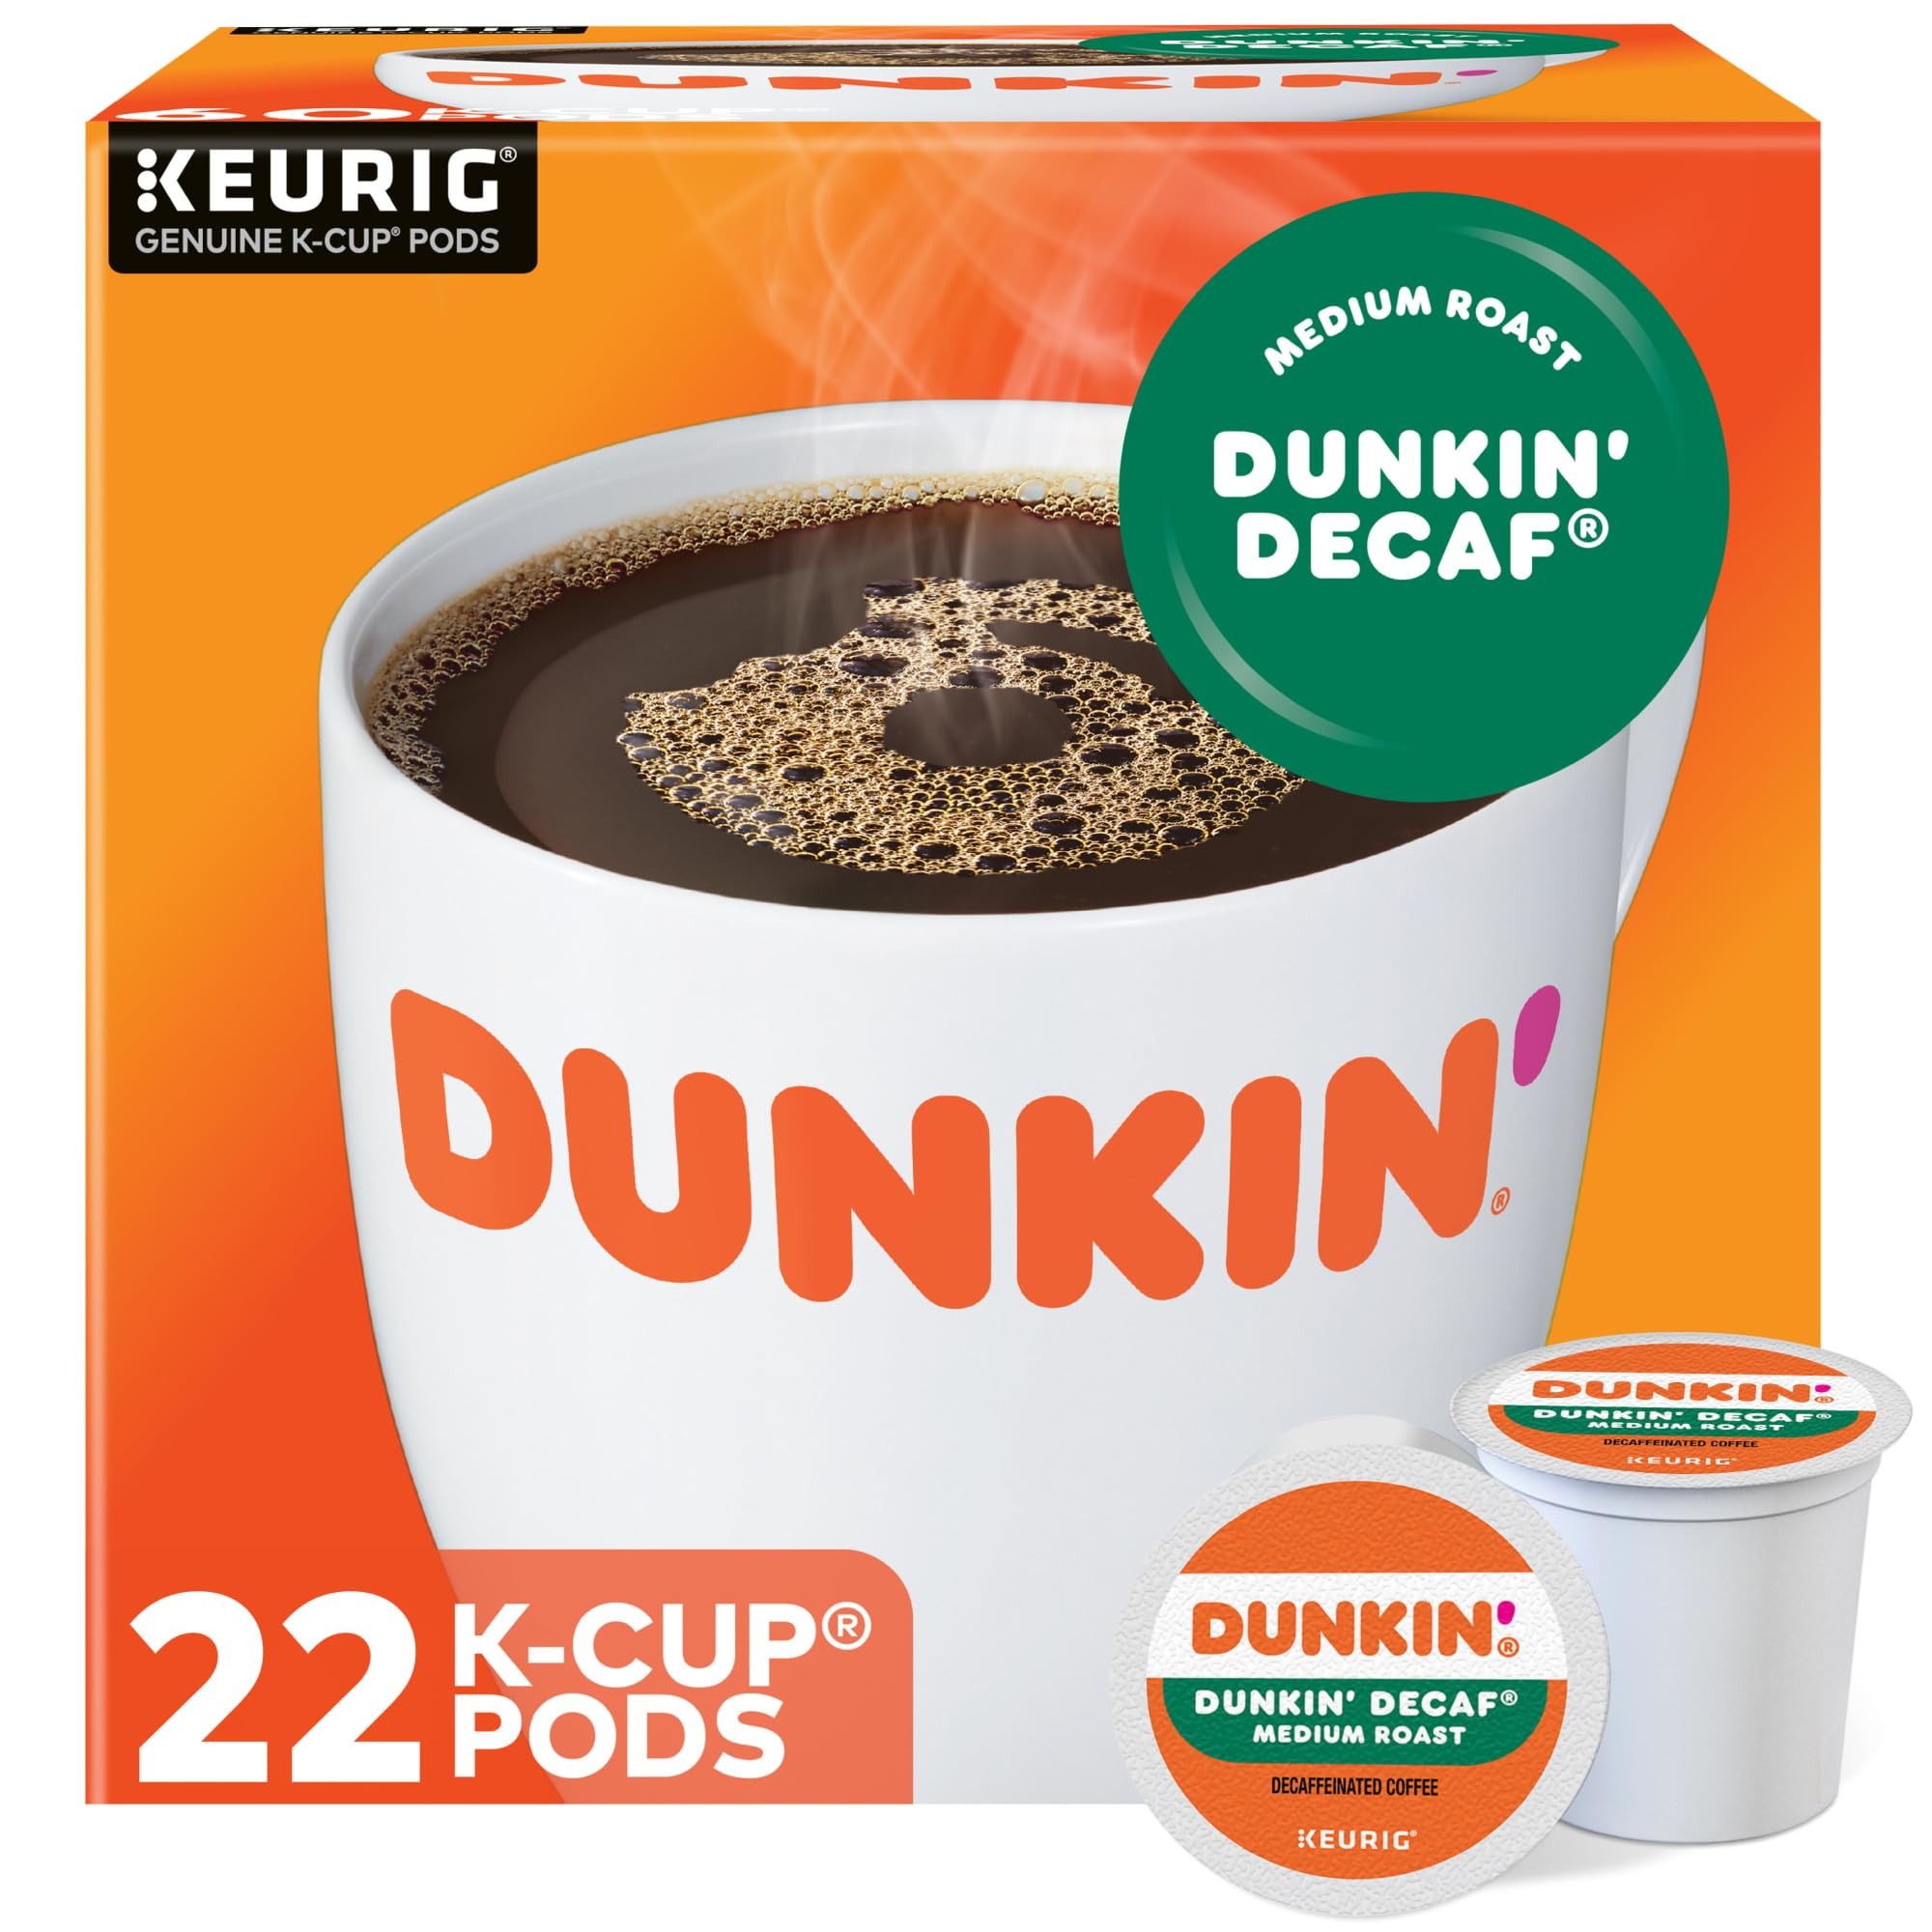
Item Name: Dunkin' Decaf Medium Roast Coffee, 22 K Cups for Keurig Coffee Makers
Bullet Point 1: Contains 1 box of 22 Dunkin' Decaf Medium Roast K Cup Pods (22 Count Total)
Bullet Point 2: The rich, smooth taste of Dunkin' Original Blend, only decaffeinated
Bullet Point 3: Medium roast coffee, specially blended and roasted to deliver the same great taste as the brewed Dunkin' coffee available in Dunkin' shops
Bullet Point 4: Enjoy in any Keurig K-Cup brewer for an authentic Dunkin' experience in no time. K-Cup Pods can be recycled. Not Recyclable in all communities
Bullet Point 5: Enjoy the great taste of Dunkin’ at home
Value: 22.0
Unit: Count

Price: 17.47